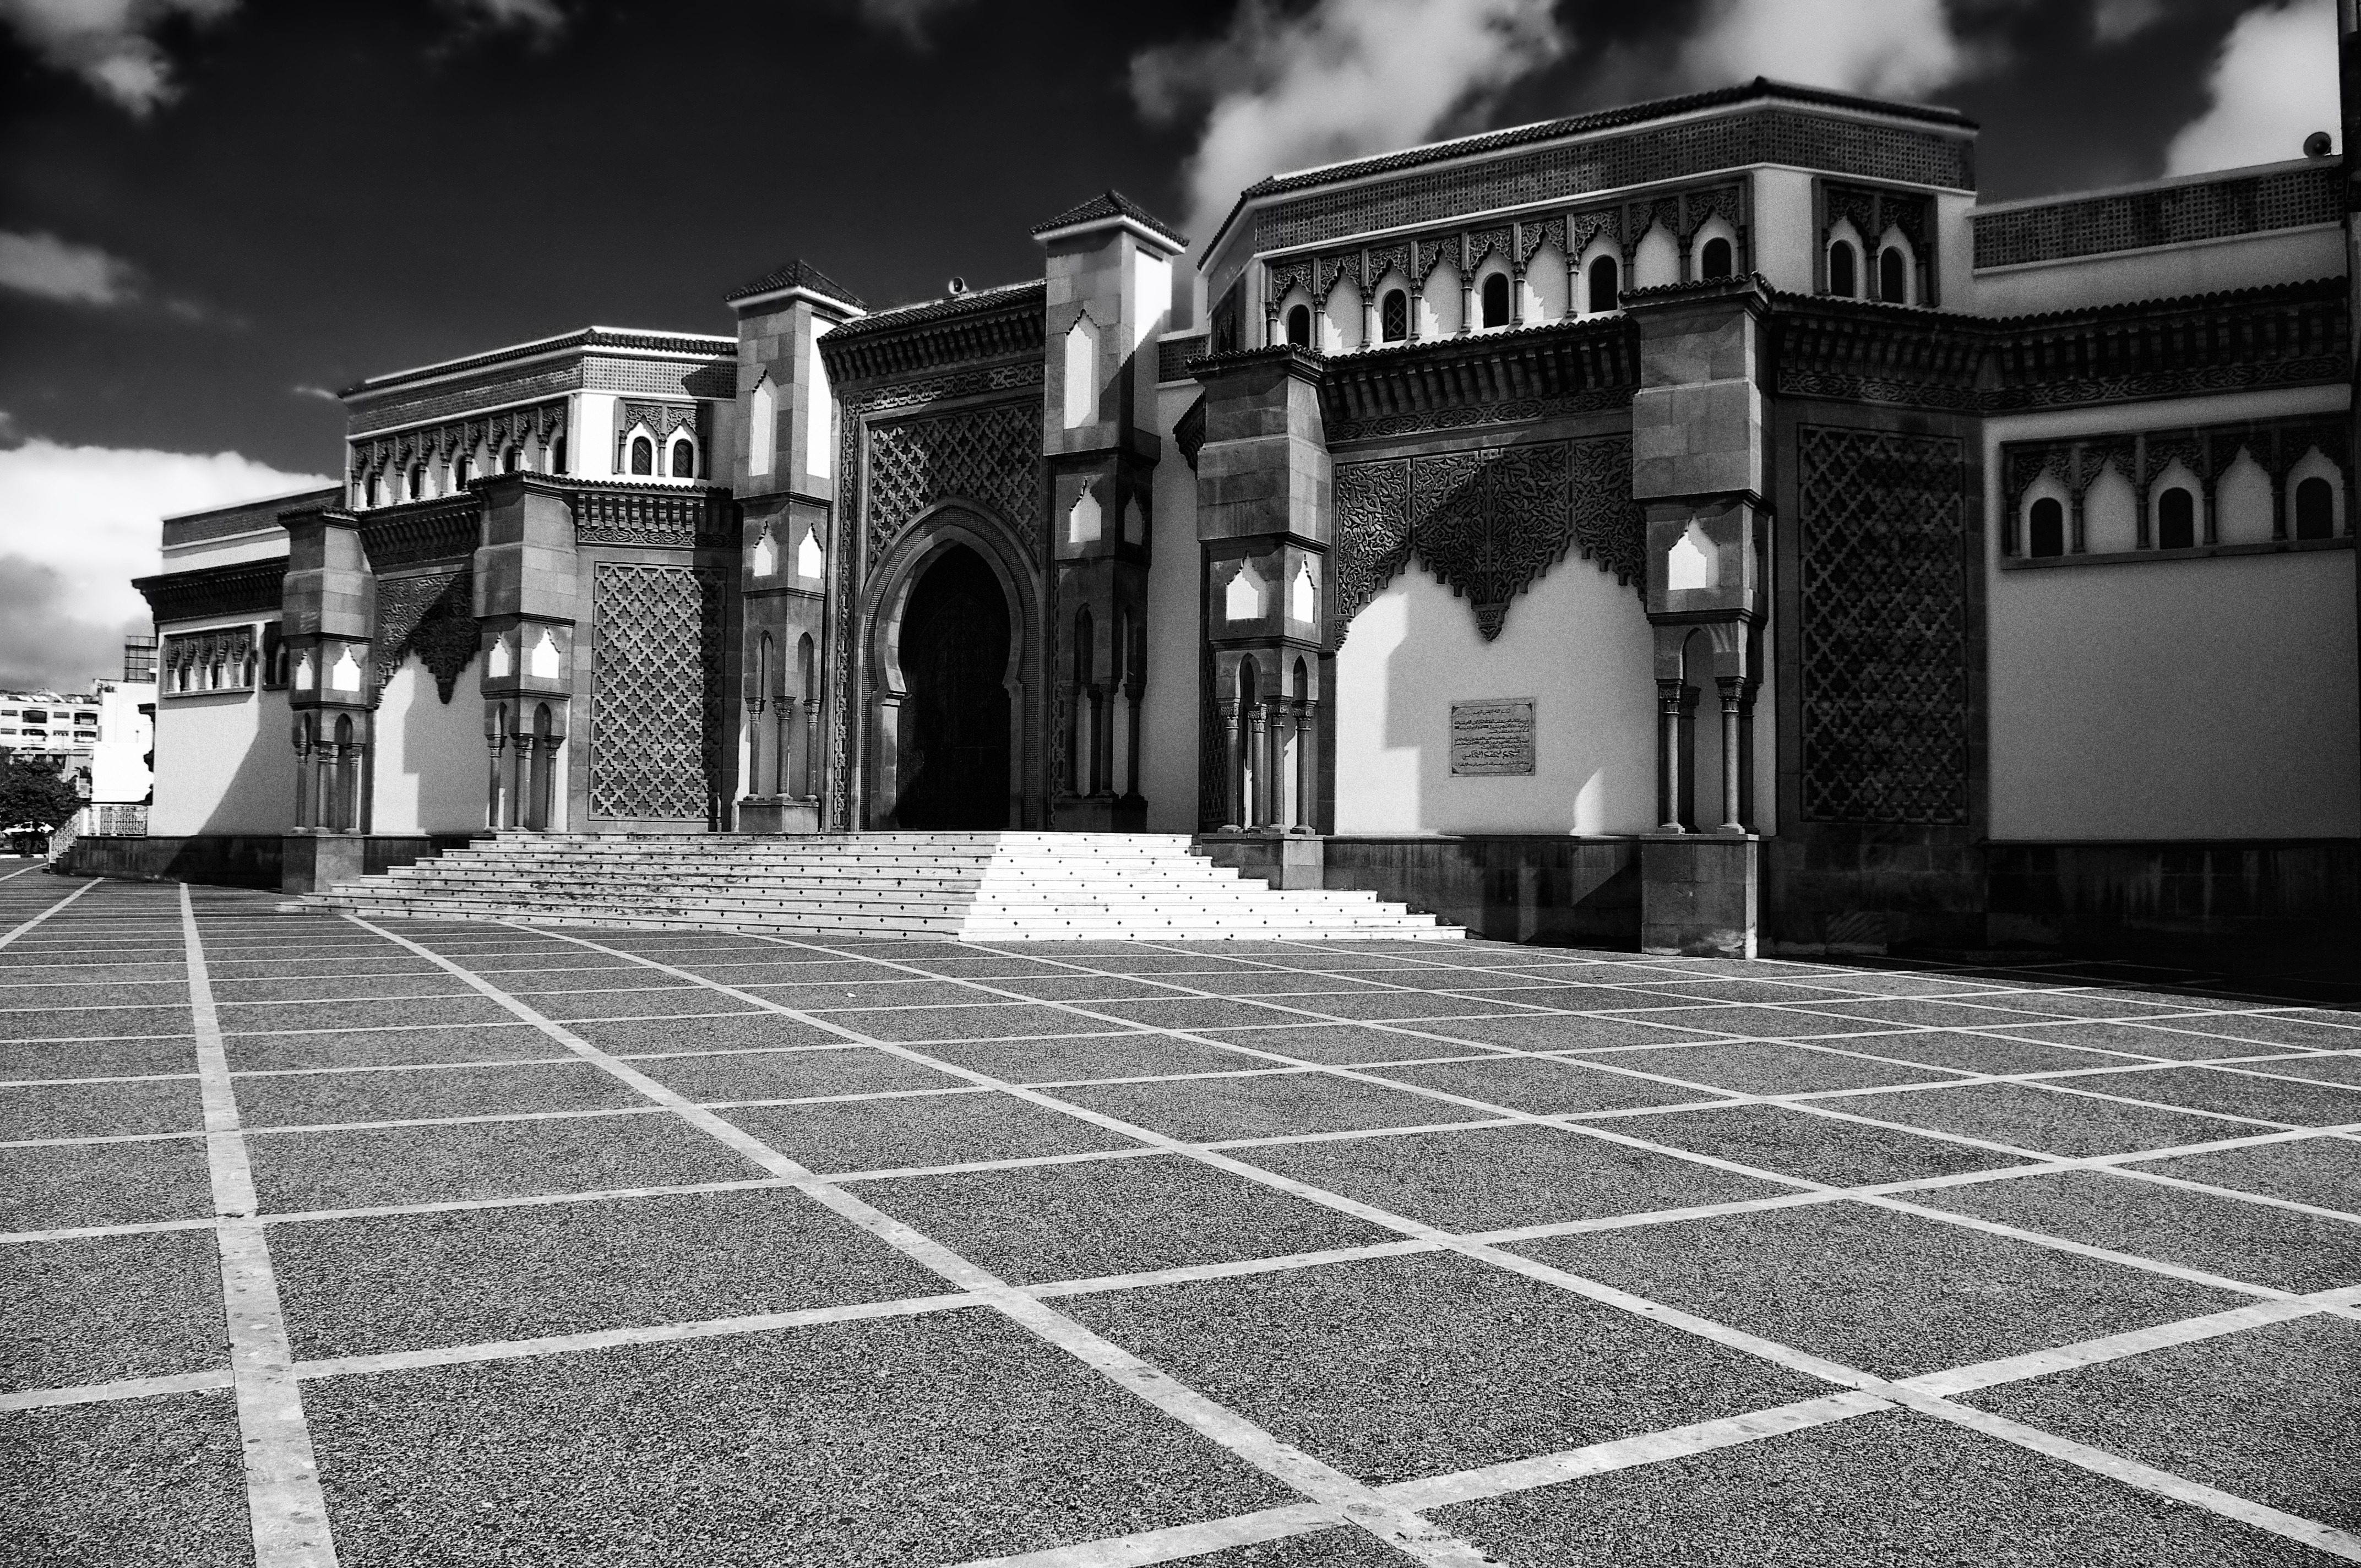
black and white, architecture, sky, road, white, street, photography, building, city, plaza, religion, black, monochrome, lighting, clouds, faith, infrastructure, photograph, morocco, mosque, shape, agadir, muslim, urban area, monochrome photography